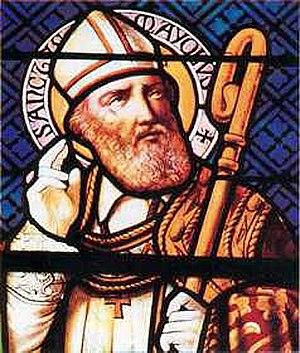
Mayeul, vitrail de Souvigny, dans le prieuré où il est inhumé
Saint Mayeul ou Maïeul de Cluny est né vers 910 à Valensole, en Provence orientale, et mort en 994 à Souvigny. Il était le quatrième abbé de Cluny.